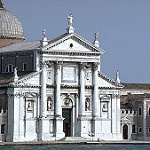
Scene: Outdoor